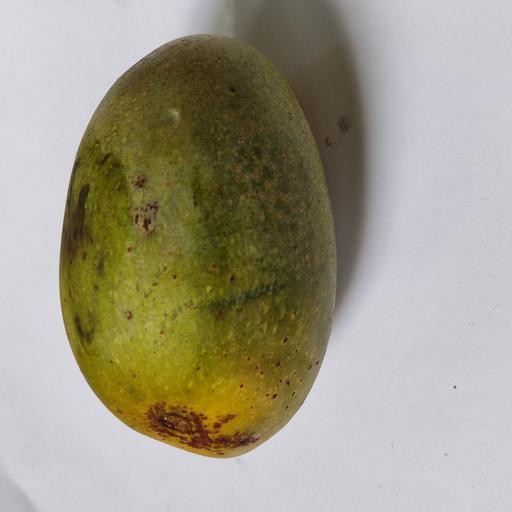
Crop type: Mango_Himsagar